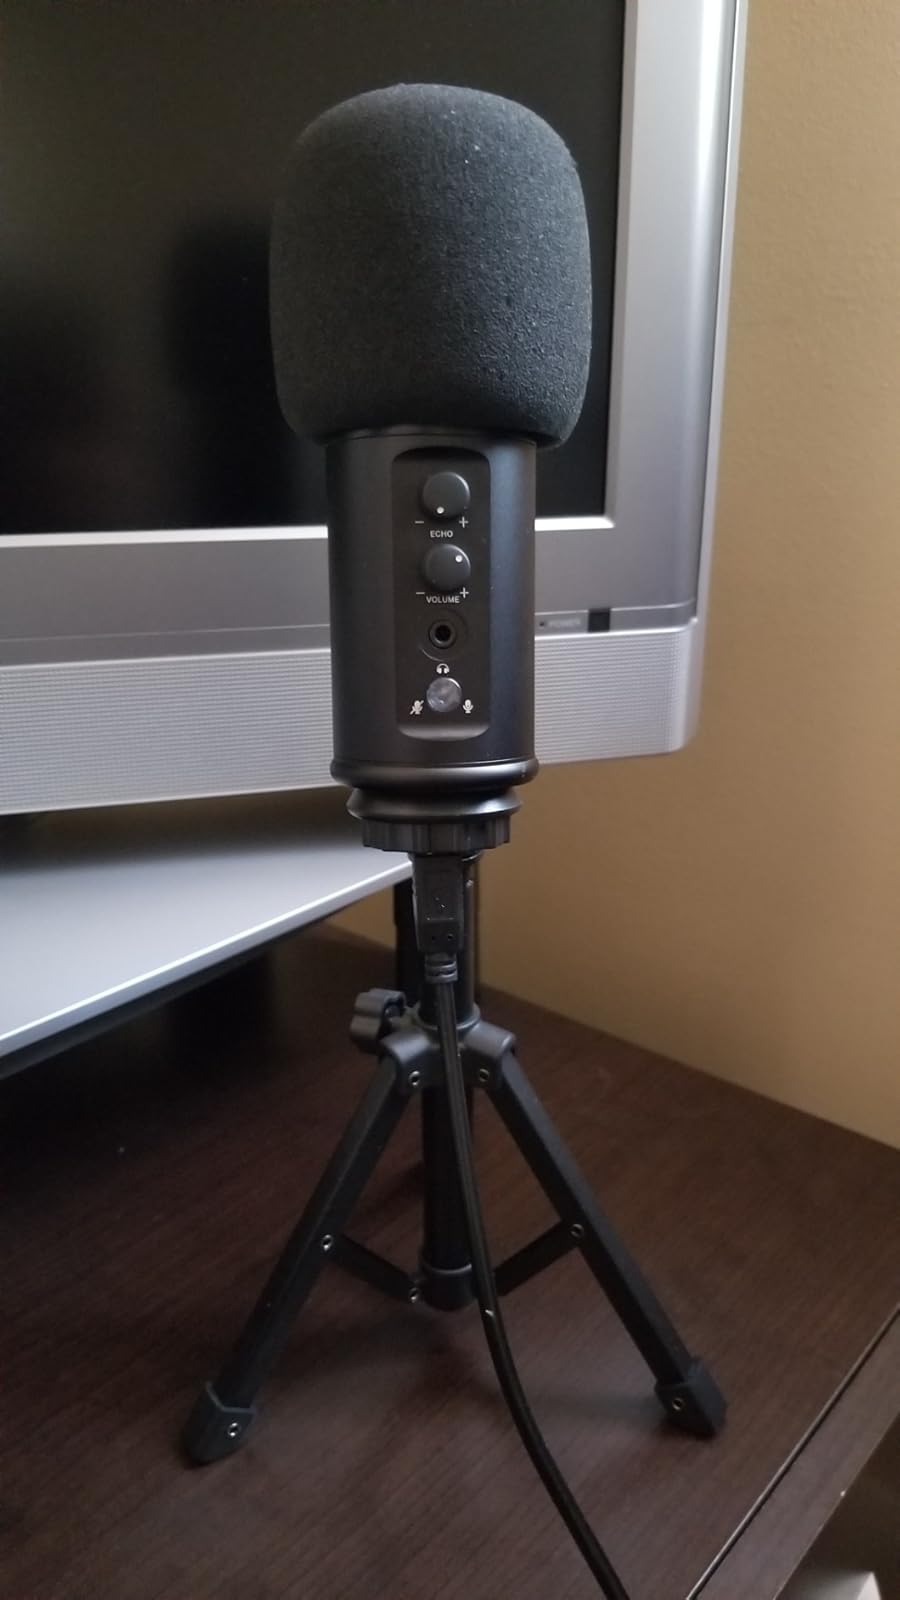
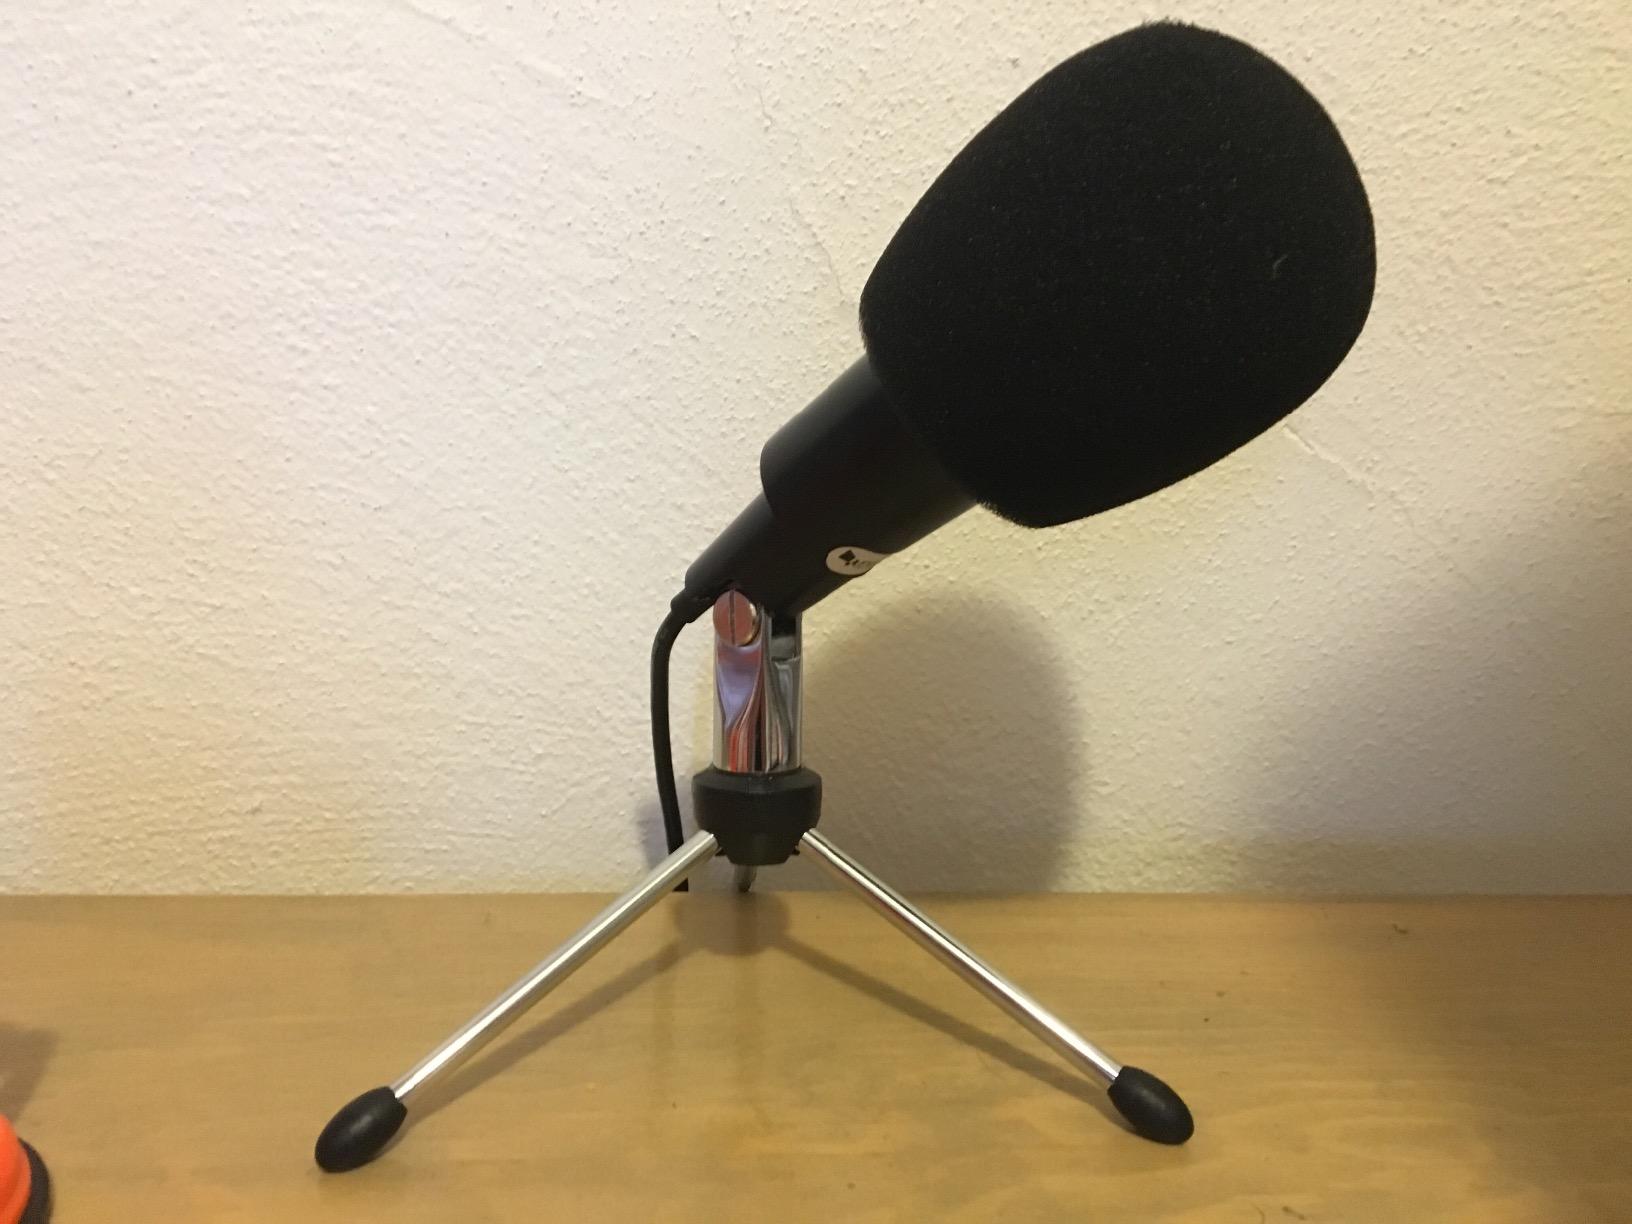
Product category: microphone
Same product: no